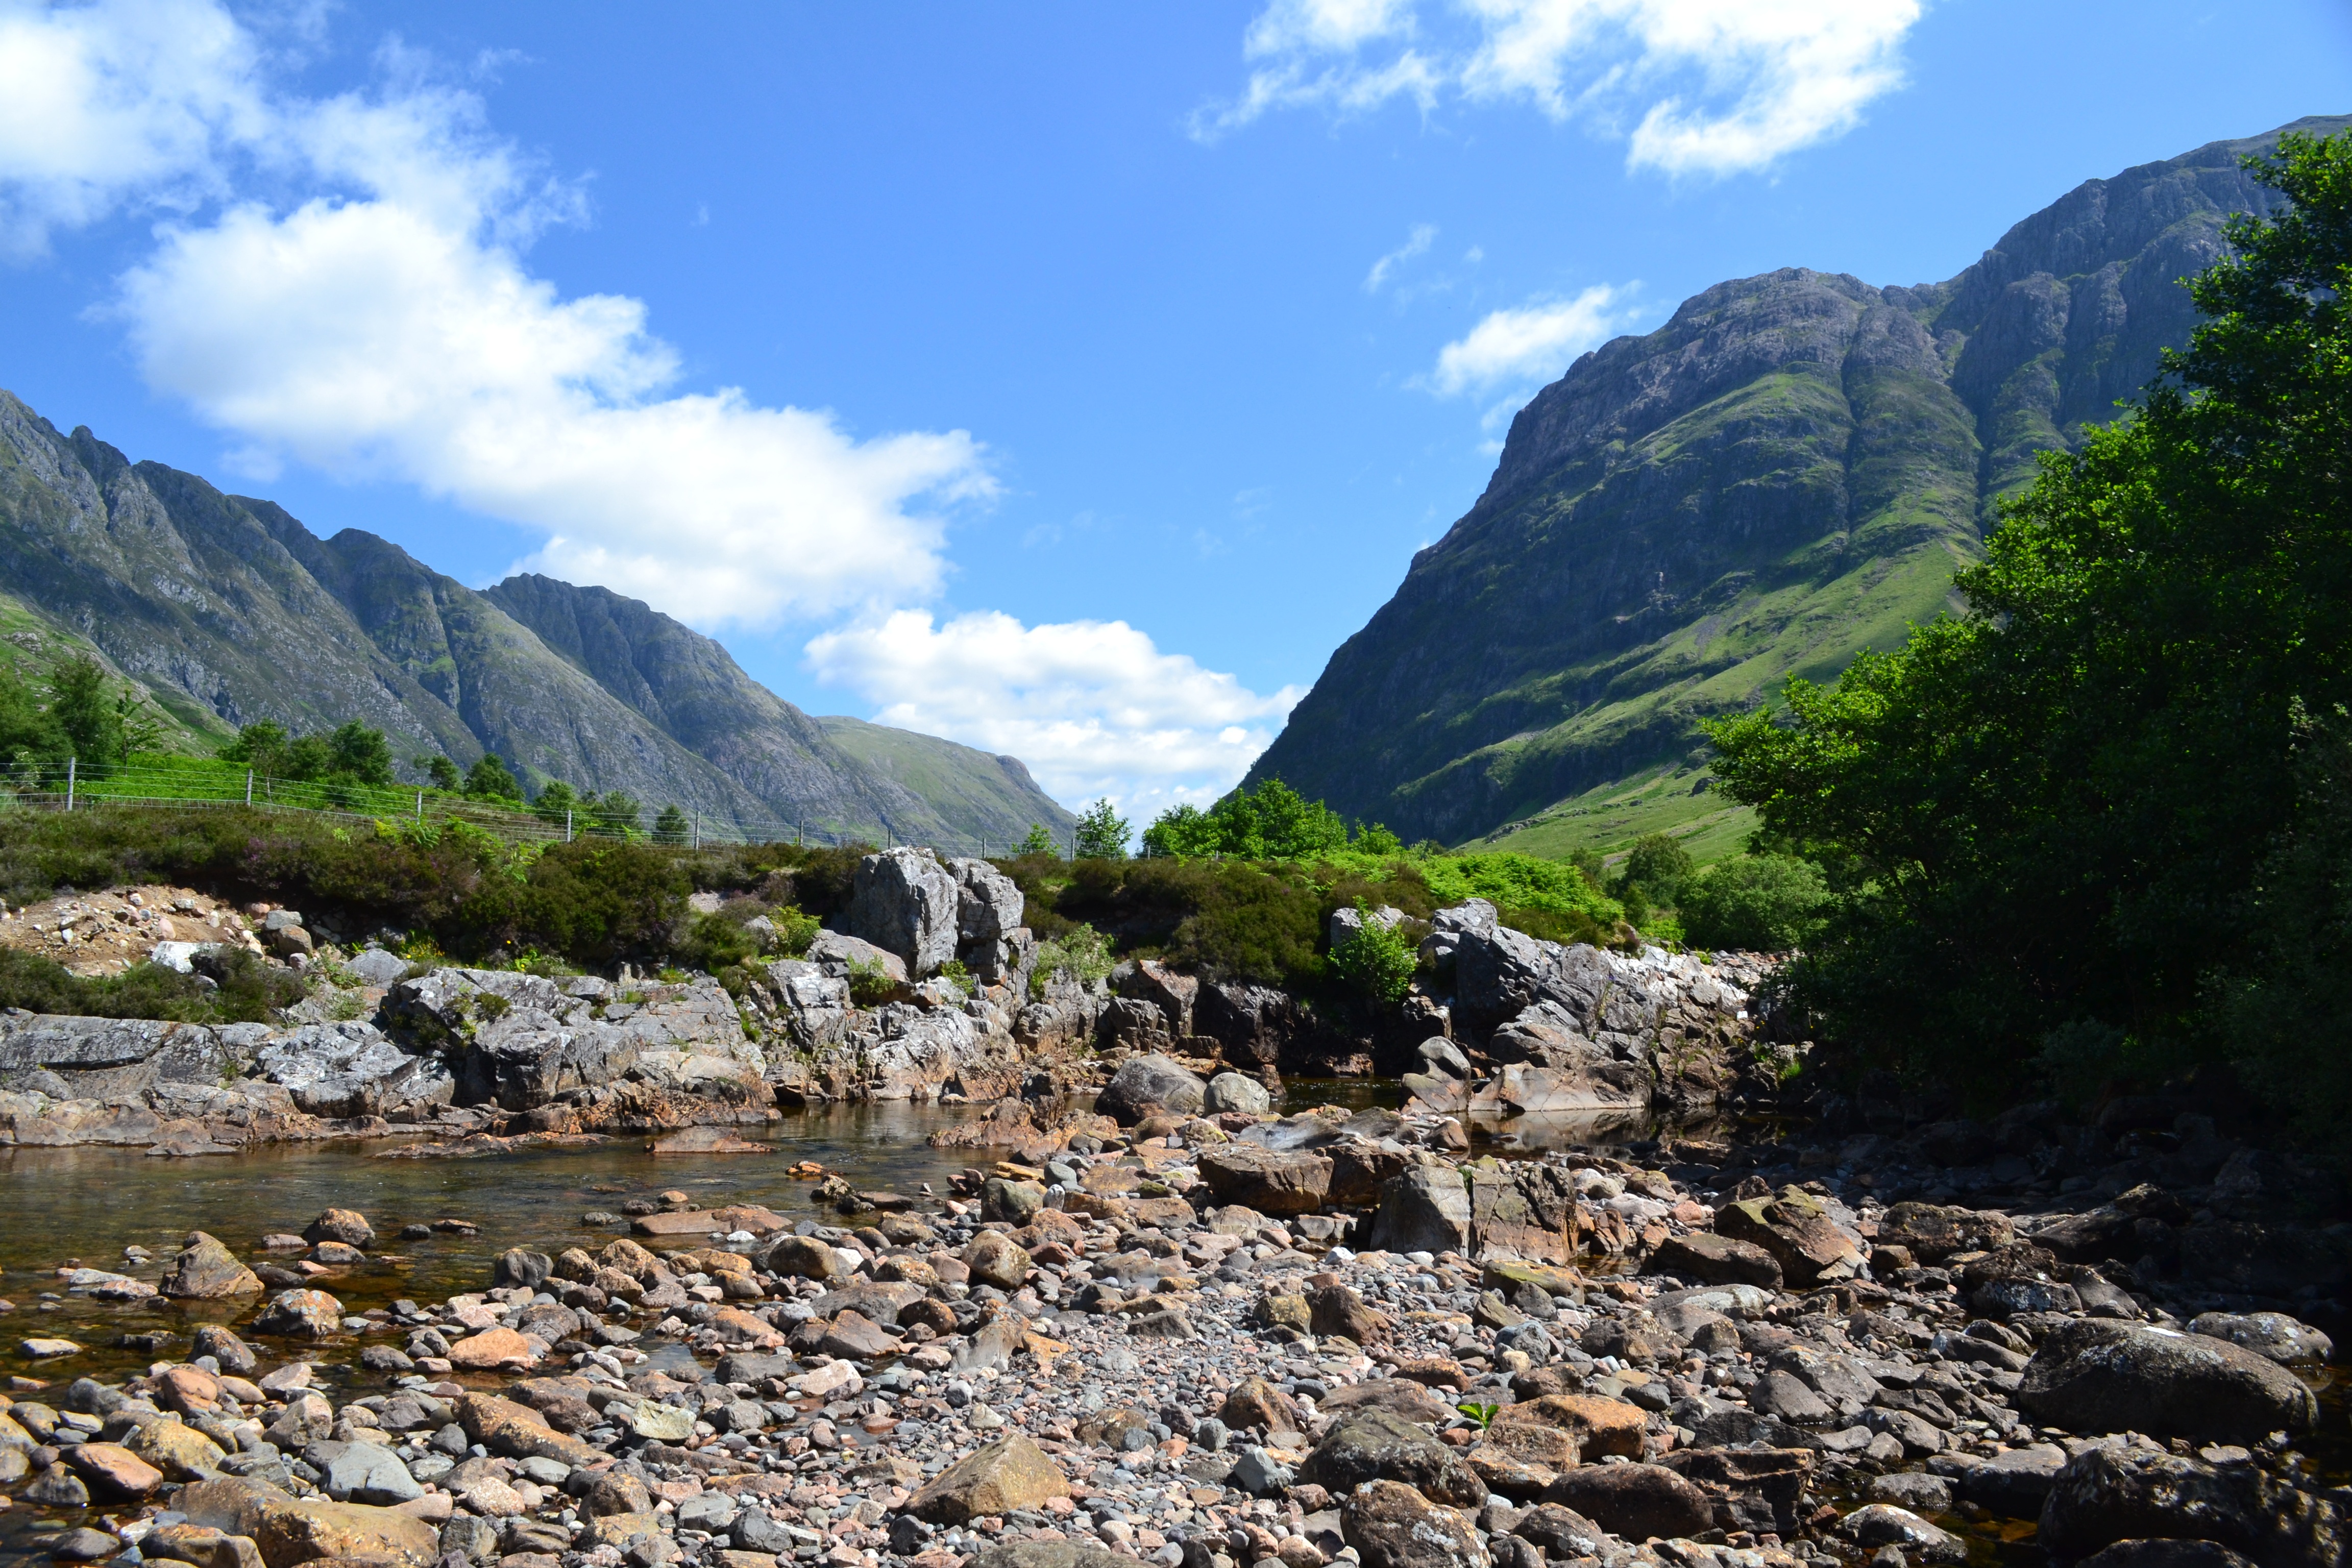
landscape, nature, wilderness, walking, mountain, sky, hiking, trail, photography, lake, adventure, river, valley, mountain range, photo, blue, national park, ridge, outdoors, outside, clouds, geology, alps, bed, backpacking, ravine, plateau, scotland, ben, fell, loch, landform, mountain pass, nevis, geographical feature, mountainous landforms